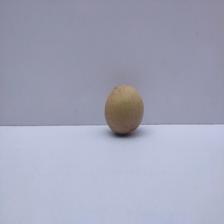
Size: Small